Secret Court of 1920

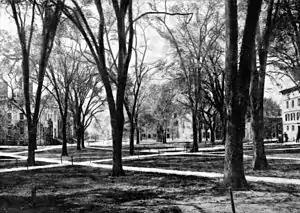
Harvard University in 1920

The Secret Court of 1920 was an "ad hoc" disciplinary tribunal of five administrators at Harvard University formed to investigate charges of homosexual activity among the student population. During two weeks in May and June 1920, "the court", headed by acting dean Chester Noyes Greenough, conducted more than 30 interviews behind closed doors and took action against eight students, a recent graduate, and an assistant professor. They were expelled or had their association with the university severed. Two of the students were later readmitted. The affair went unreported until 2003.